Rinus Gosens

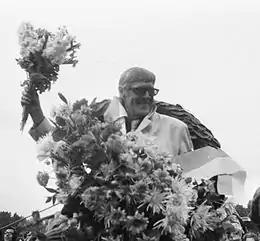
Gosens in 1975

Rinus Gosens (1 January 1920 – 22 May 2008) was a Dutch football player and manager. As a player, he won the Dutch championship with SVV in 1949. After his active career he became a football manager, who worked for Fortuna Vlaardingen, SVV, Heracles Almelo, FC Eindhoven and FC Den Bosch. He died on 22 May 2008, aged 88.